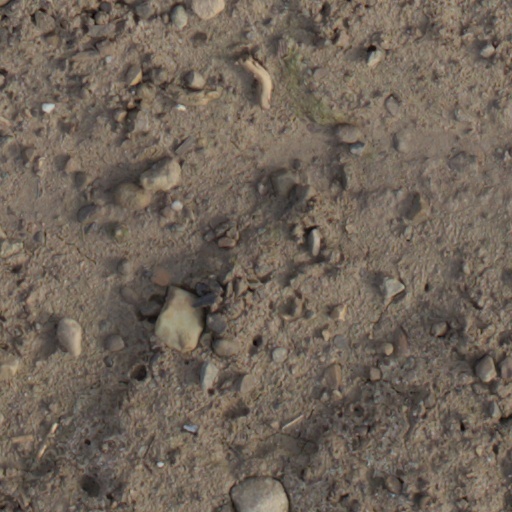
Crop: wheat